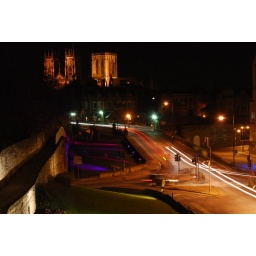
Taken on the famous bar walls looking over lendal bridge towards the minster.